List of Book Girl episodes

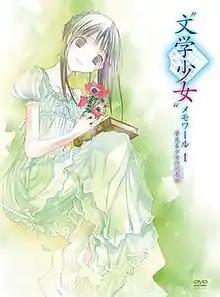
Cover art of the "Book Girl Memoir I" DVD volume released by Pony Canyon, featuring main character Tohko Amano.

The "Book Girl" Japanese original video animation (OVA) episodes are based on a collection of Japanese light novels of the same name written by Mizuki Nomura, with illustrations by Miho Takeoka. They are directed by Shunsuke Tada and produced by the animation studio Production I.G. Composed by Masumi Itō, the music is produced by Lantis with Toshihiko Nakajima as the sound director. Chief animator Keita Matsumoto is also the character designer, and the screenplay was written by Yuka Yamada and Megumi Sasano. The story centers around Konoha Inoue, a writer in high school who joined the literature club after meeting Tohko Amano, the president and sole member of the club. Tohko can only eat stories by consuming the paper they are printed on and Tohko often asks Konoha to write her short stories as "snacks".